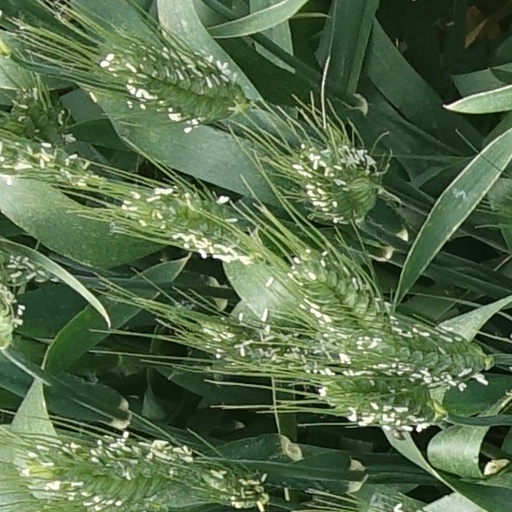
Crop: wheat